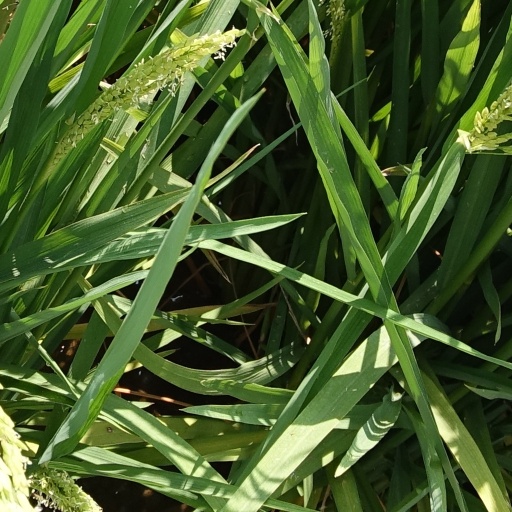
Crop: rice